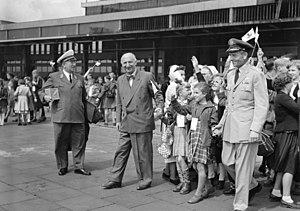
Otto Ernst Heinrich Hermann Suhr, né le 17 août 1894 à Oldenbourg et mort le 30 août 1957 à Berlin, est un journaliste et un homme politique allemand, membre du Parti social-démocrate. Il est Bourgmestre-gouverneur de Berlin du 11 janvier 1955 à sa mort.